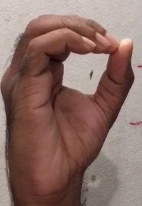
ASL sign: O